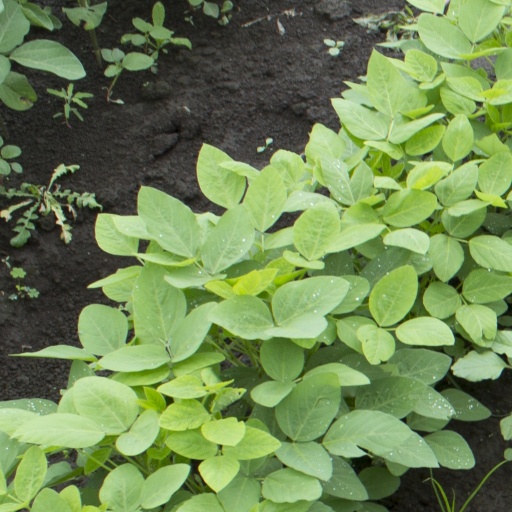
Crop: soybean